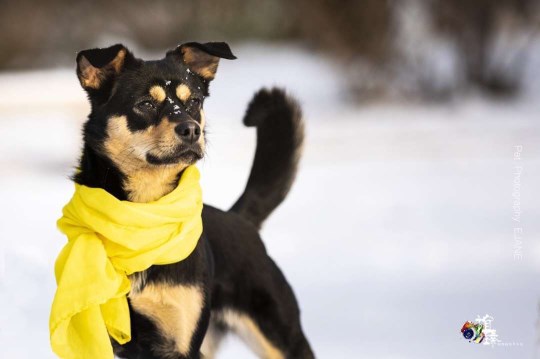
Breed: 3336-n000121-chinese_rural_dog